Trinity Walk

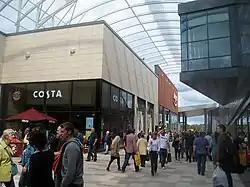

Trinity Walk is a shopping centre in Wakefield, West Yorkshire. England. Opened on 6 May 2011, Wakefield Council describe it as "the most important City Centre development for more than 20 years."